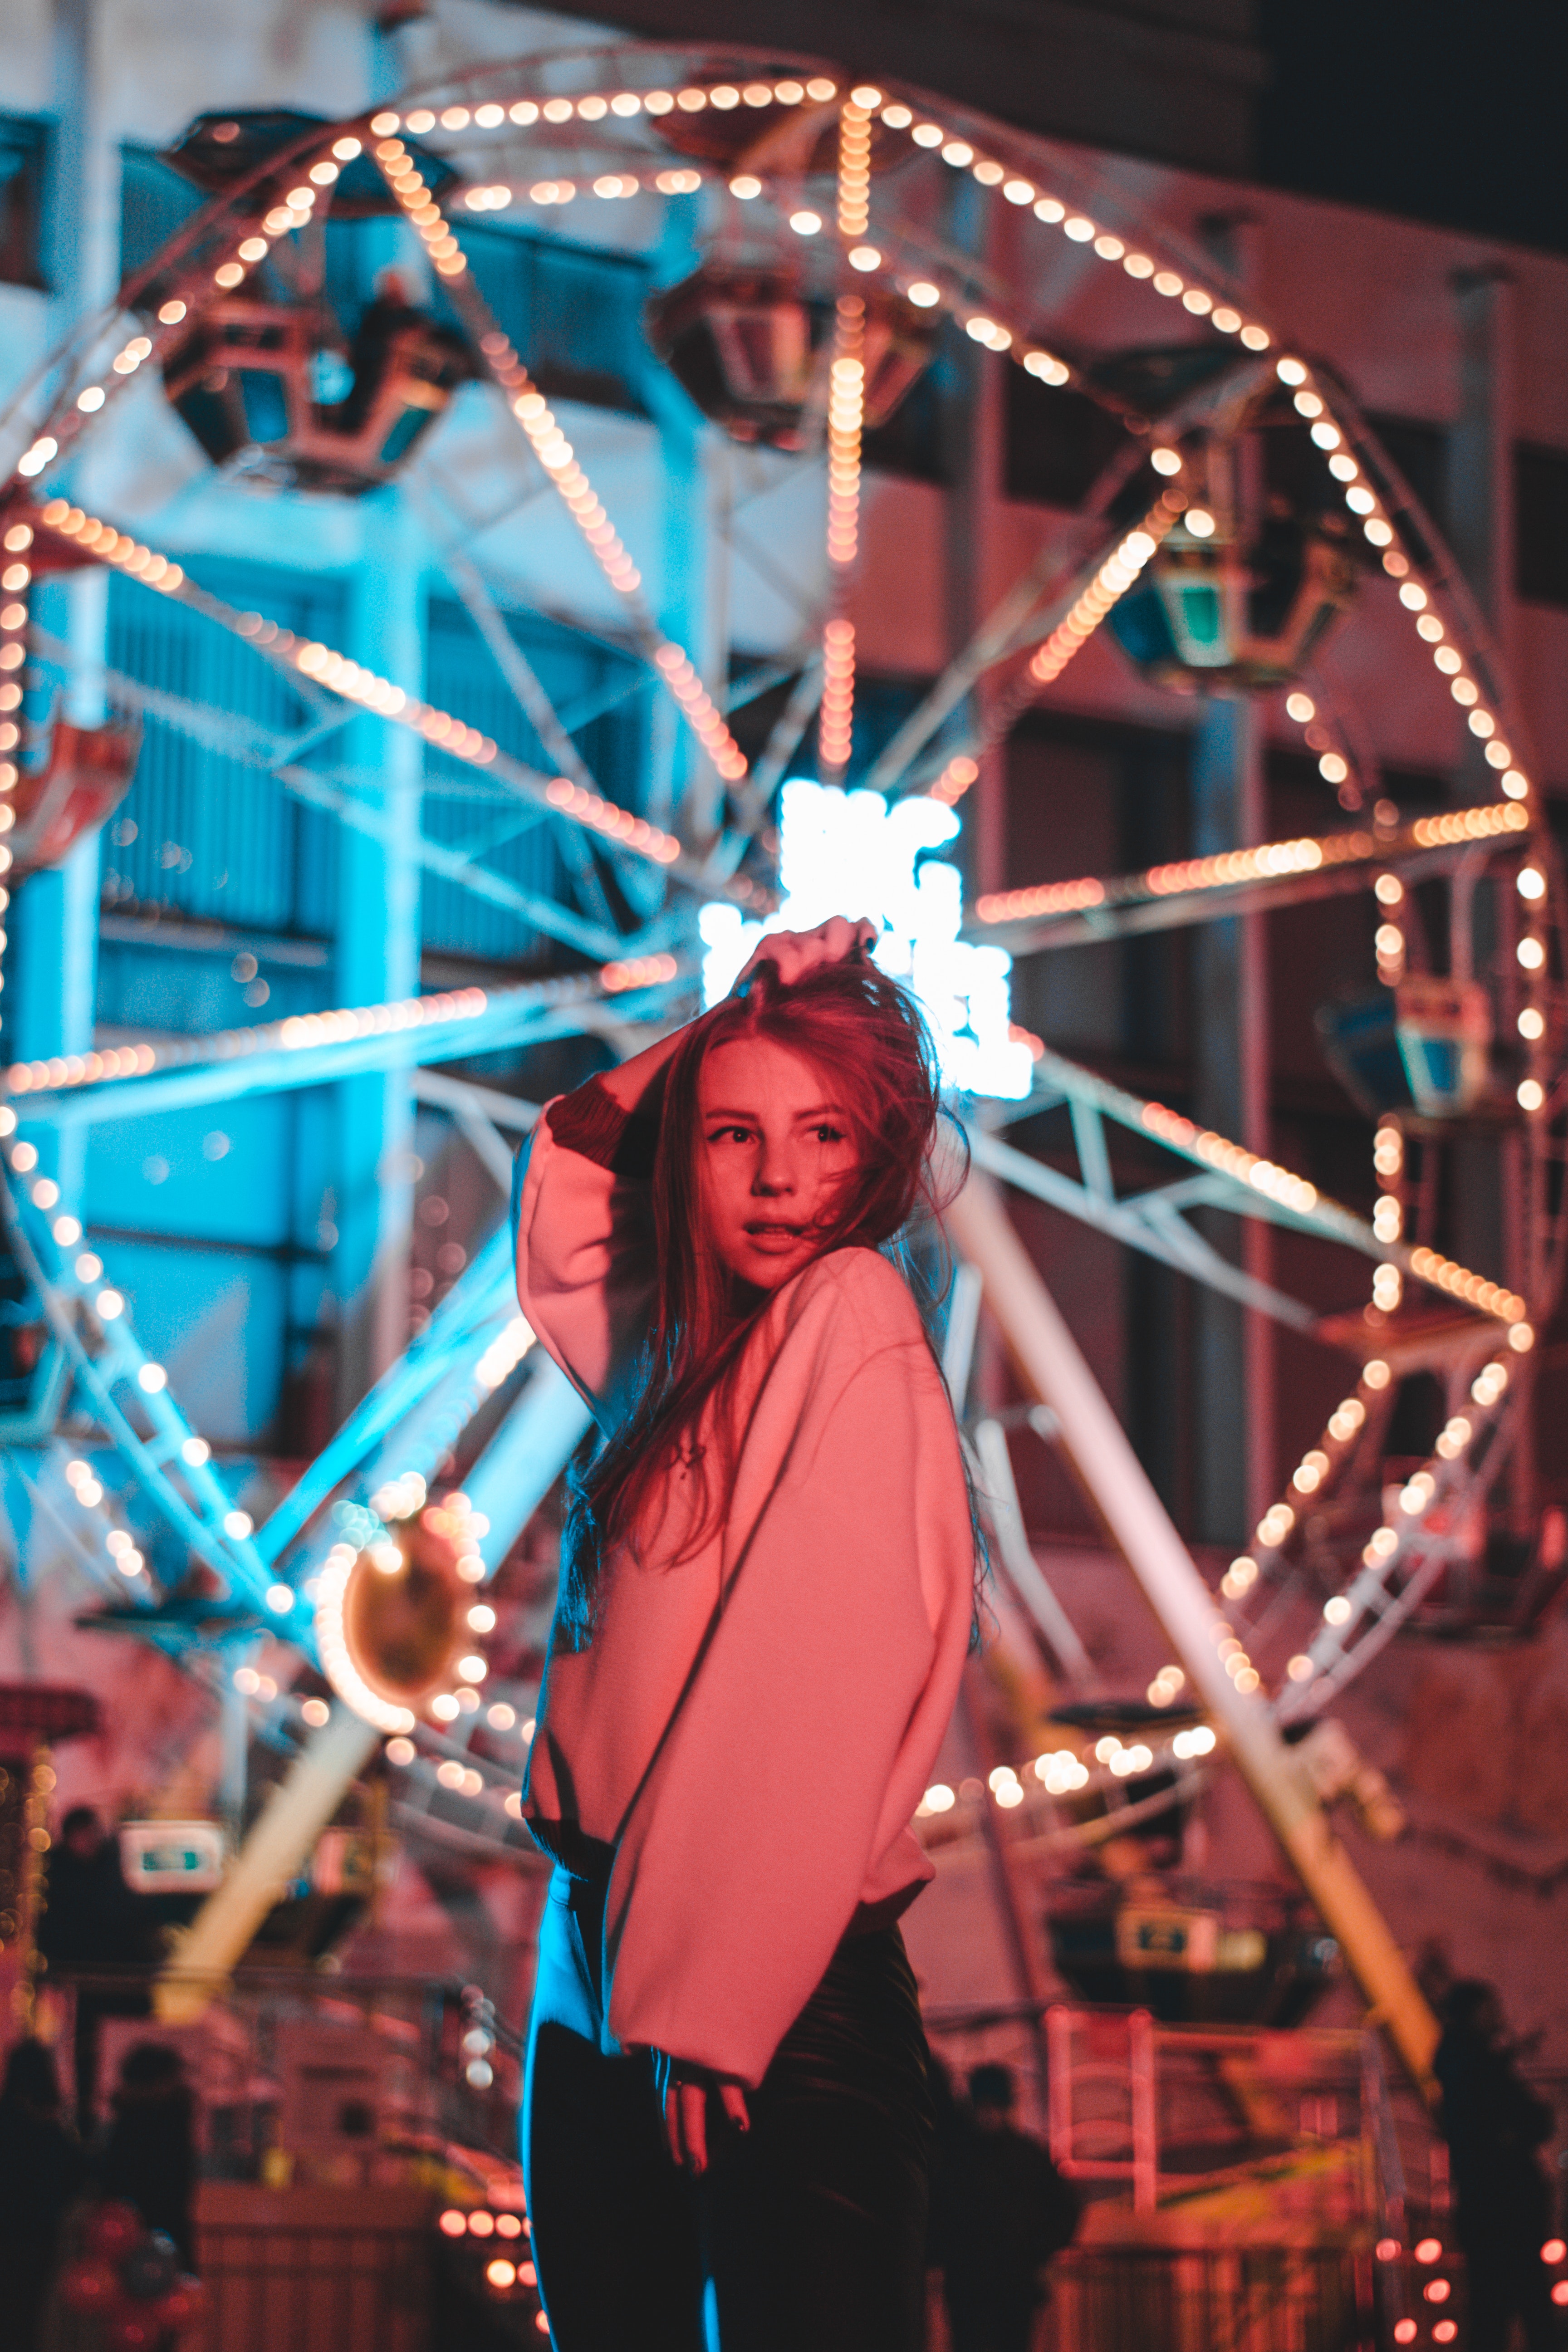
blue, fun, light, amusement ride, wheel, performance, tourist attraction, performance art, event, amusement park, recreation, electric blue, stage, fair, performing arts, leisure, night, nonbuilding structure, world